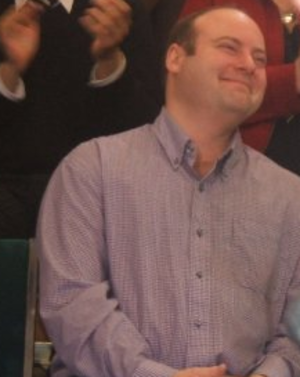
Pierre Ducasse est un homme politique canadien.